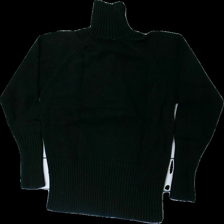
View: back
Type: Sweater
Category: Unisex
Brand: Not in the list
Brand text on label: Long Island
Colors: Black
Material: 58% cott, 42% acry
Cut: Regular
Size: XL
Stains: Minor
Damage: Pulled thread
Damage location: top left
Damage 2: Fabric wear and tear
Damage 2 location: bottom center
Price range: <50
Recommended usage: Export
Description: Black sweater with partial zipper, from Long Island, size XL. Poor condition.